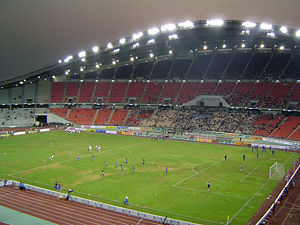
Rajamangala National Stadium
Rajamangala National Stadium
Rajamangala National Stadium er det nationale fodboldstadion, hvor Thailands fodboldlandshold spiller deres hjemmekampe. Stadionet ligger i Bang Kapi, Bangkok og blev officielt åbnet i 1998.